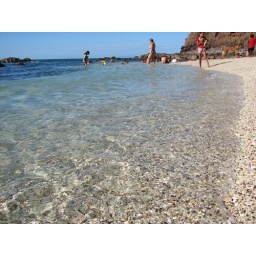
awesome shell beach - no sediment in the water